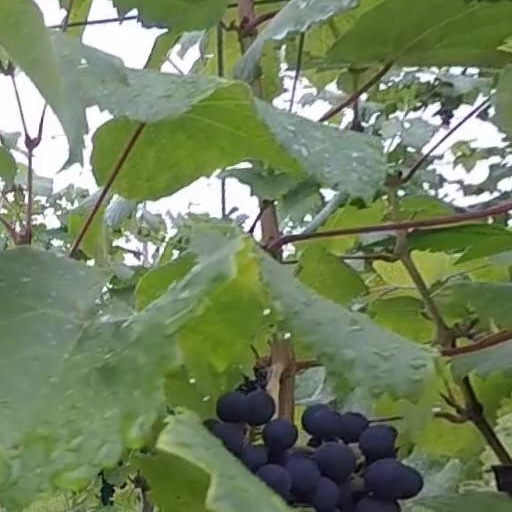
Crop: grape